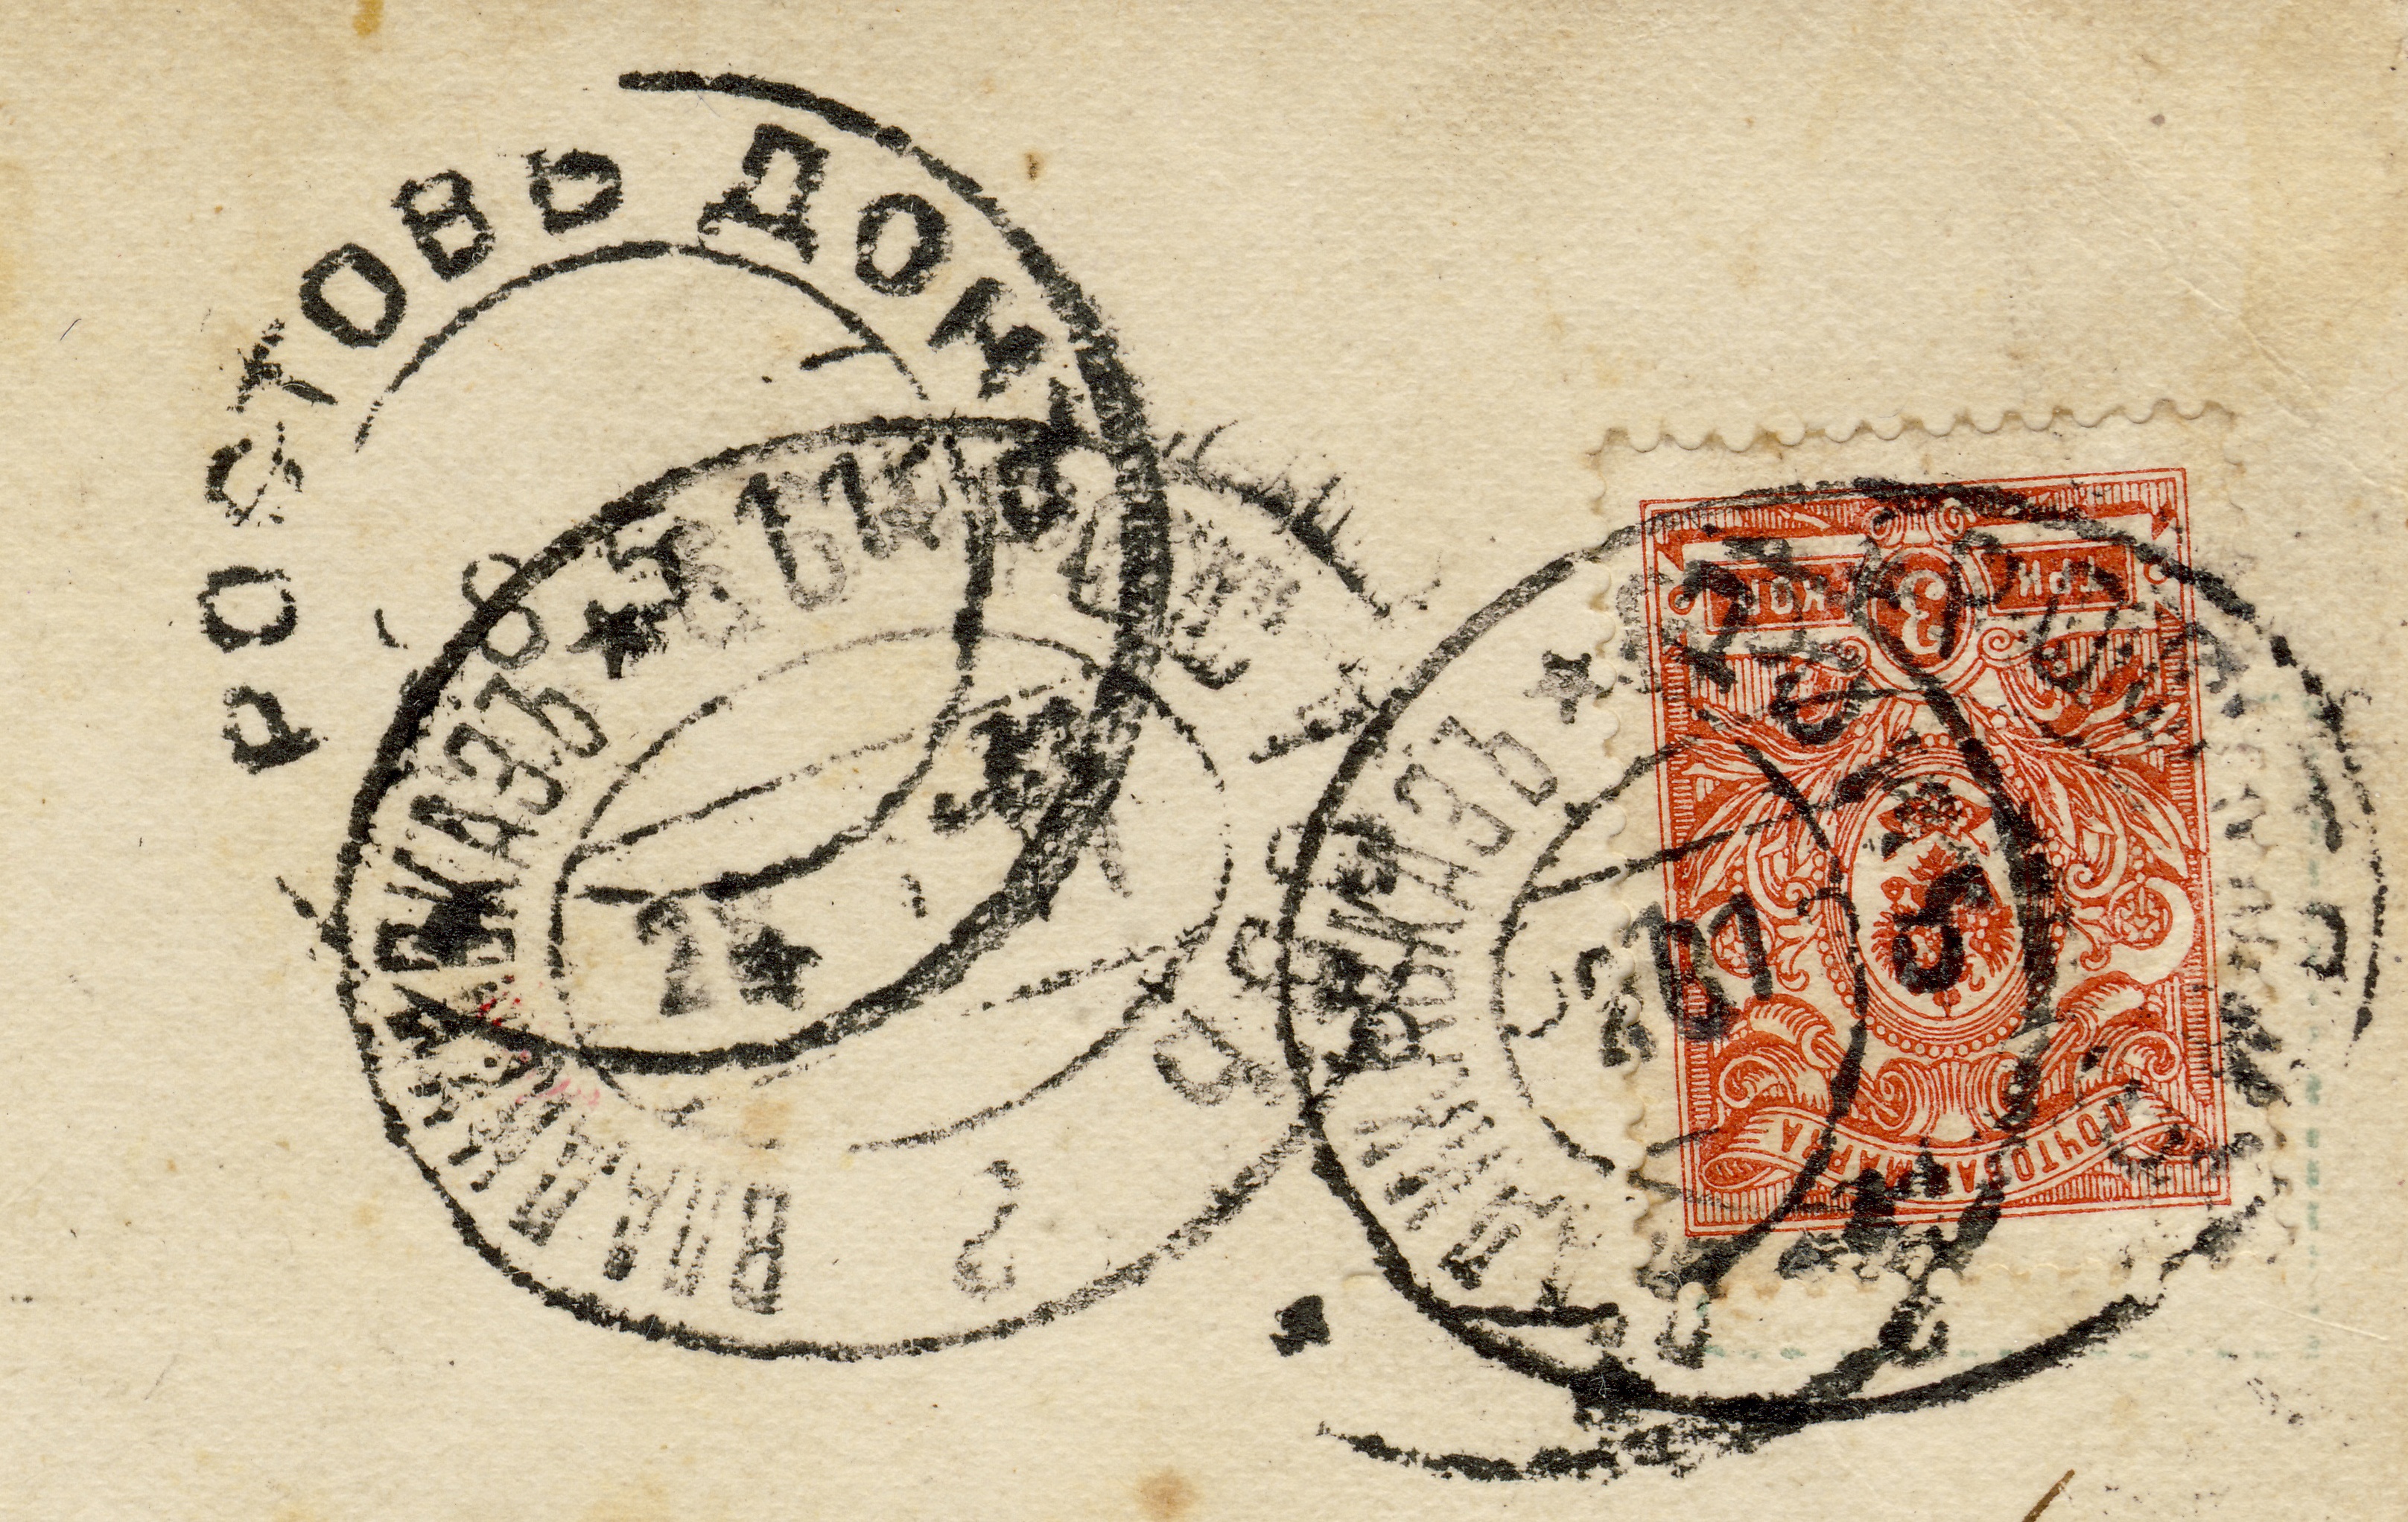
pattern, circle, font, art, sketch, drawing, illustration, design, postcard, scan, calligraphy, canoscan, canoscan4400f